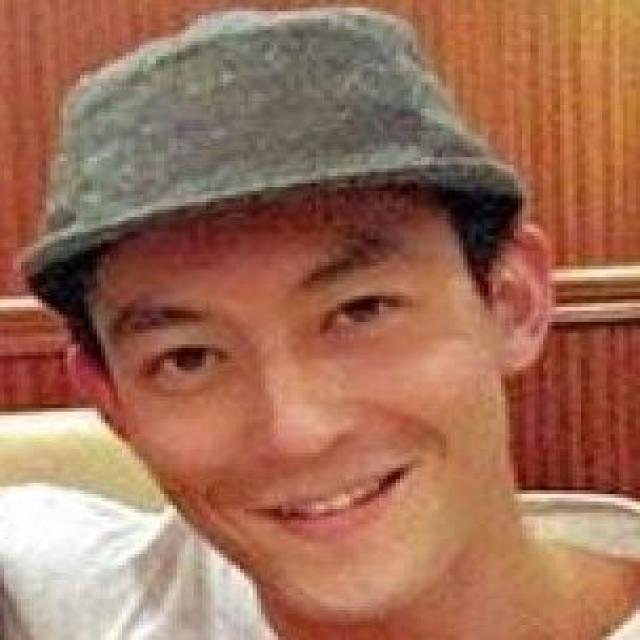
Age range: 21-44